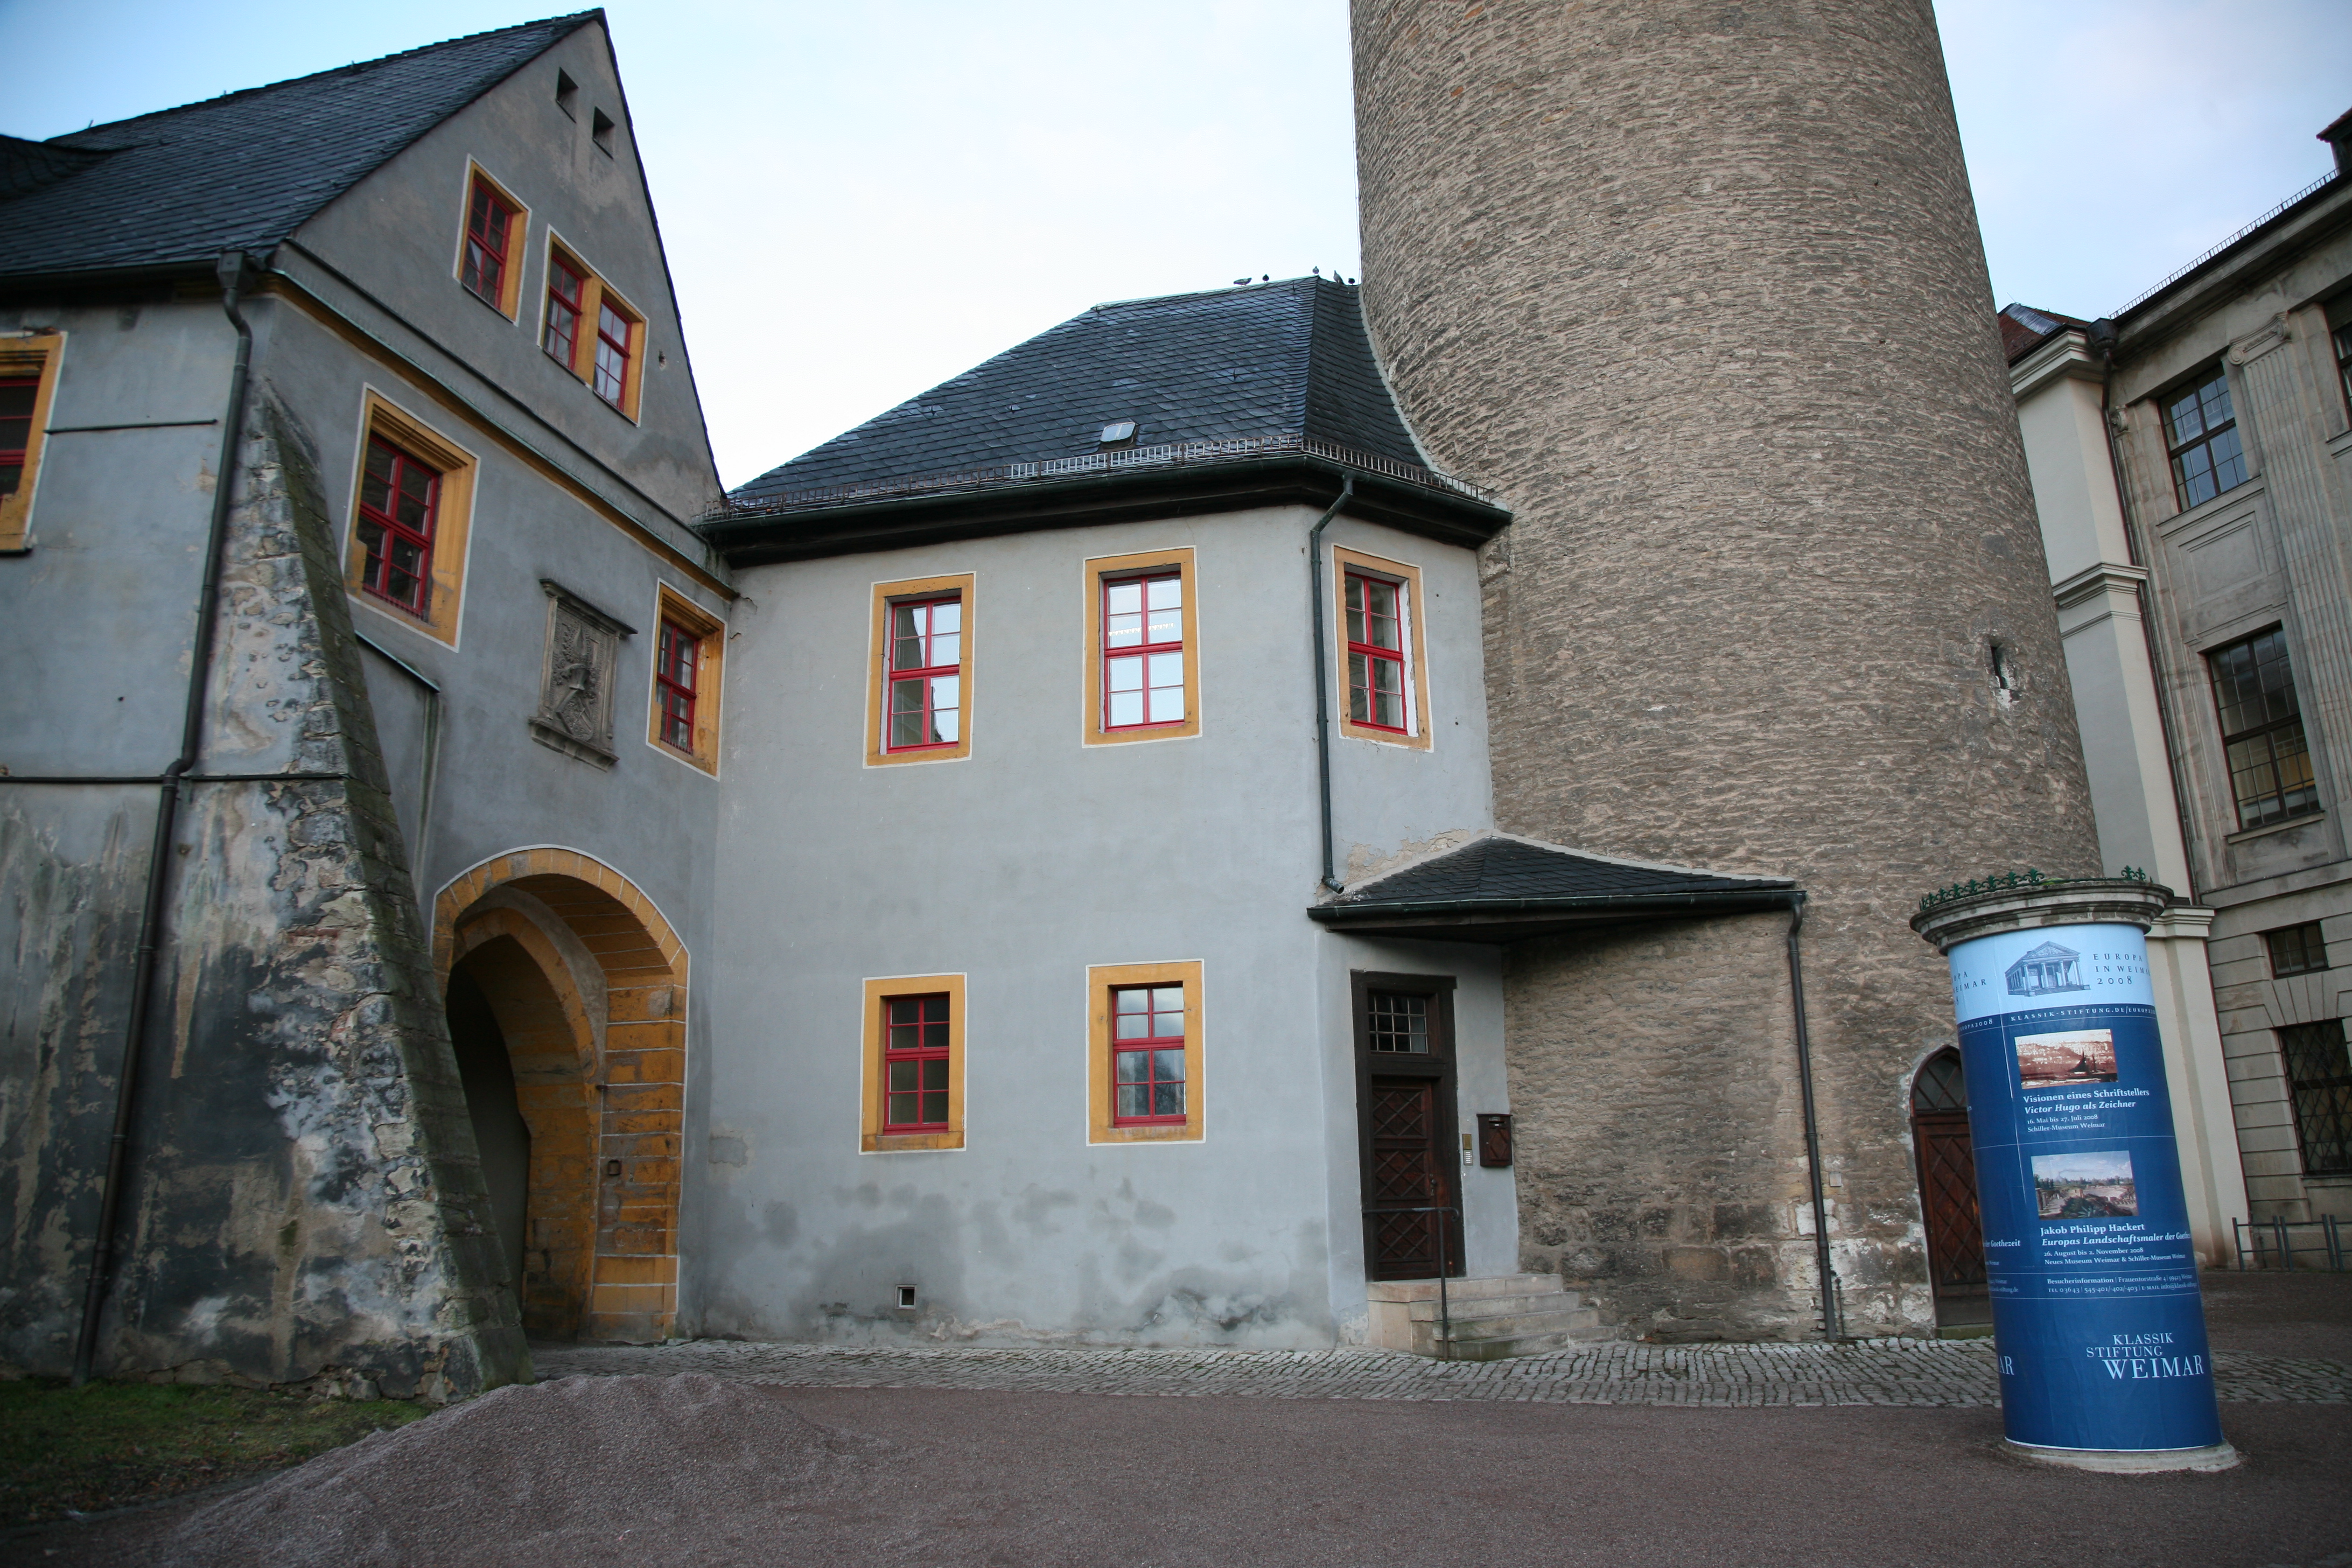
architecture, road, street, house, town, chateau, alley, wall, village, cottage, castle, property, lane, germany, allemagne, architektur, thuringia, weimar, thringen, neighbourhood, thuringe, burg, residenzschloss, urban area